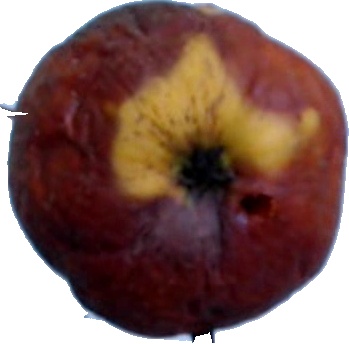
Label: apple_rotten_1